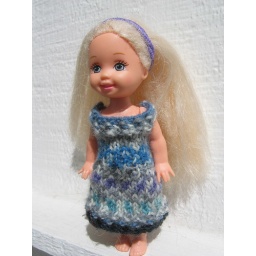
Kelly dress in blue